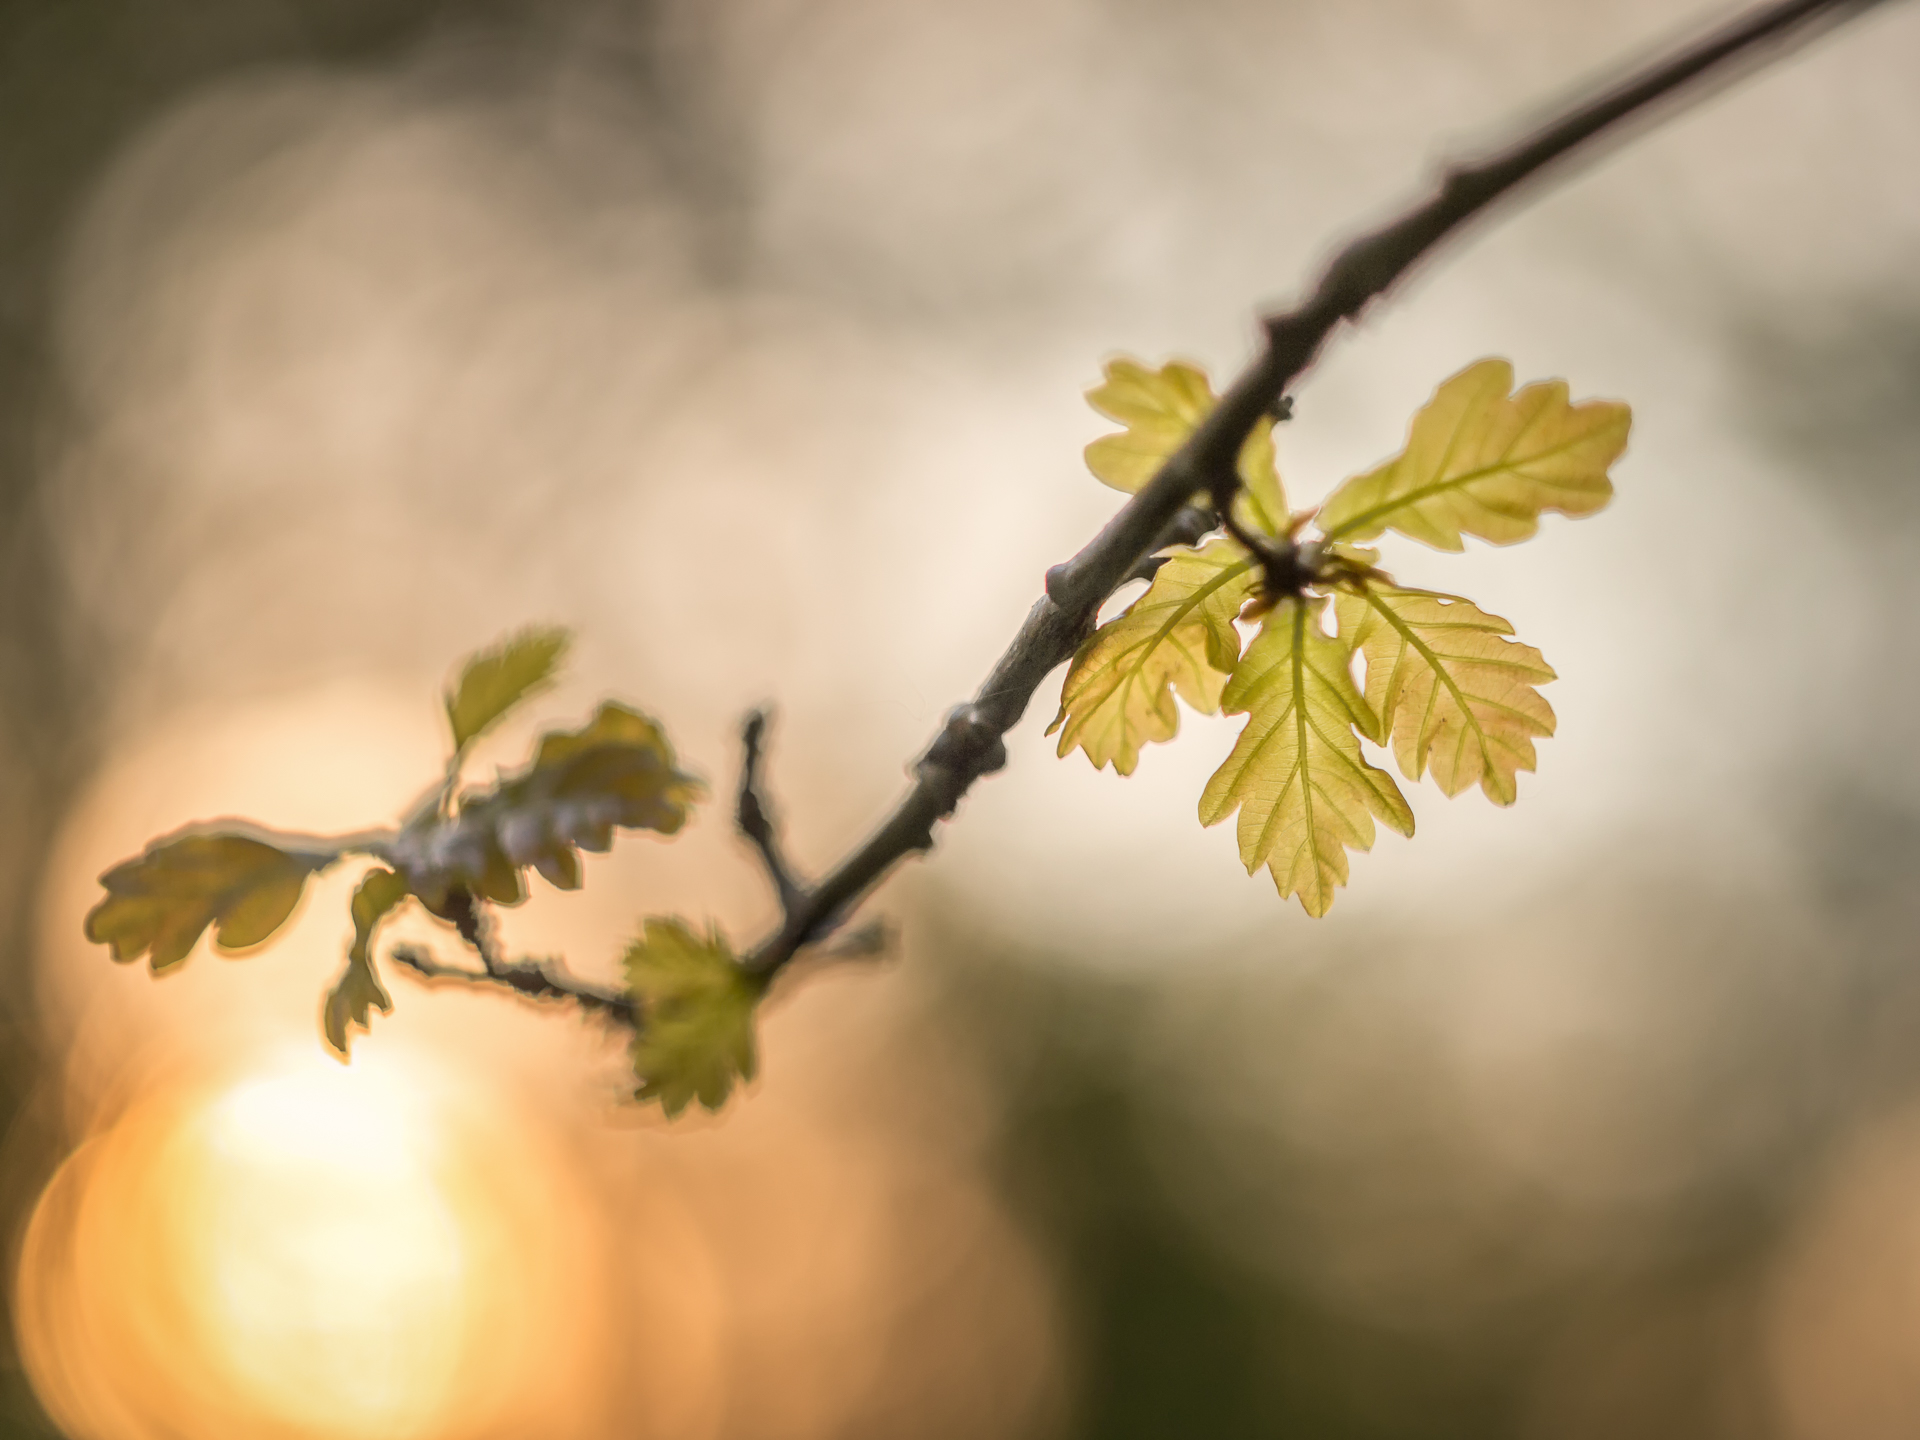
tree, nature, branch, blossom, light, plant, sunset, sunlight, morning, leaf, flower, spring, green, produce, autumn, botany, yellow, flora, season, twig, close up, leaves, oak, eiche, pflanze, helios, apeach, anjapietsch, mftm43lumixpanasonic, microfourthird, helios442, panasoniclumixg5, fr hling, macro photography, eichenblatt, flowering plant, plant stem, woody plant, land plant